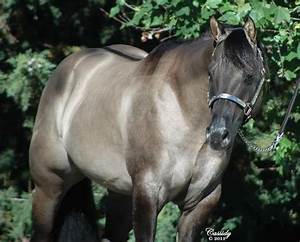
Label: horse